Prasarana Malaysia

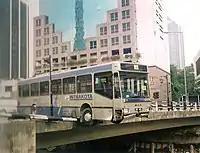
An Intrakota bus accident at Jalan Munshi Abdullah, KL, 1997.

Intrakota Komposit Sendirian Berhad, a subsidiary of public-listed company DRB-Hicom Berhad, was one of two consortia picked in 1994 to run the city/stage bus service in Kuala Lumpur and its surrounding suburbs. The other company was Park May Berhad which operated its buses under the brandname Cityliner. Under the policy, Intrakota bought and took over the routes of two traditional Kuala Lumpur bus companies, namely SJ Kenderaan Sendirian Berhad (better known as Sri Jaya) and Toong Fong Omnibus Company Sendirian Berhad, one of Kuala Lumpur's first bus companies. Intrakota also took over most of Kuala Lumpur's minibus routes after the government terminated their services in 1998. All buses were branded as Intrakota.